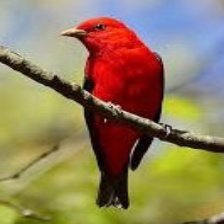
Species: SCARLET TANAGER
Scientific name: PIRANGA OLIVACEA